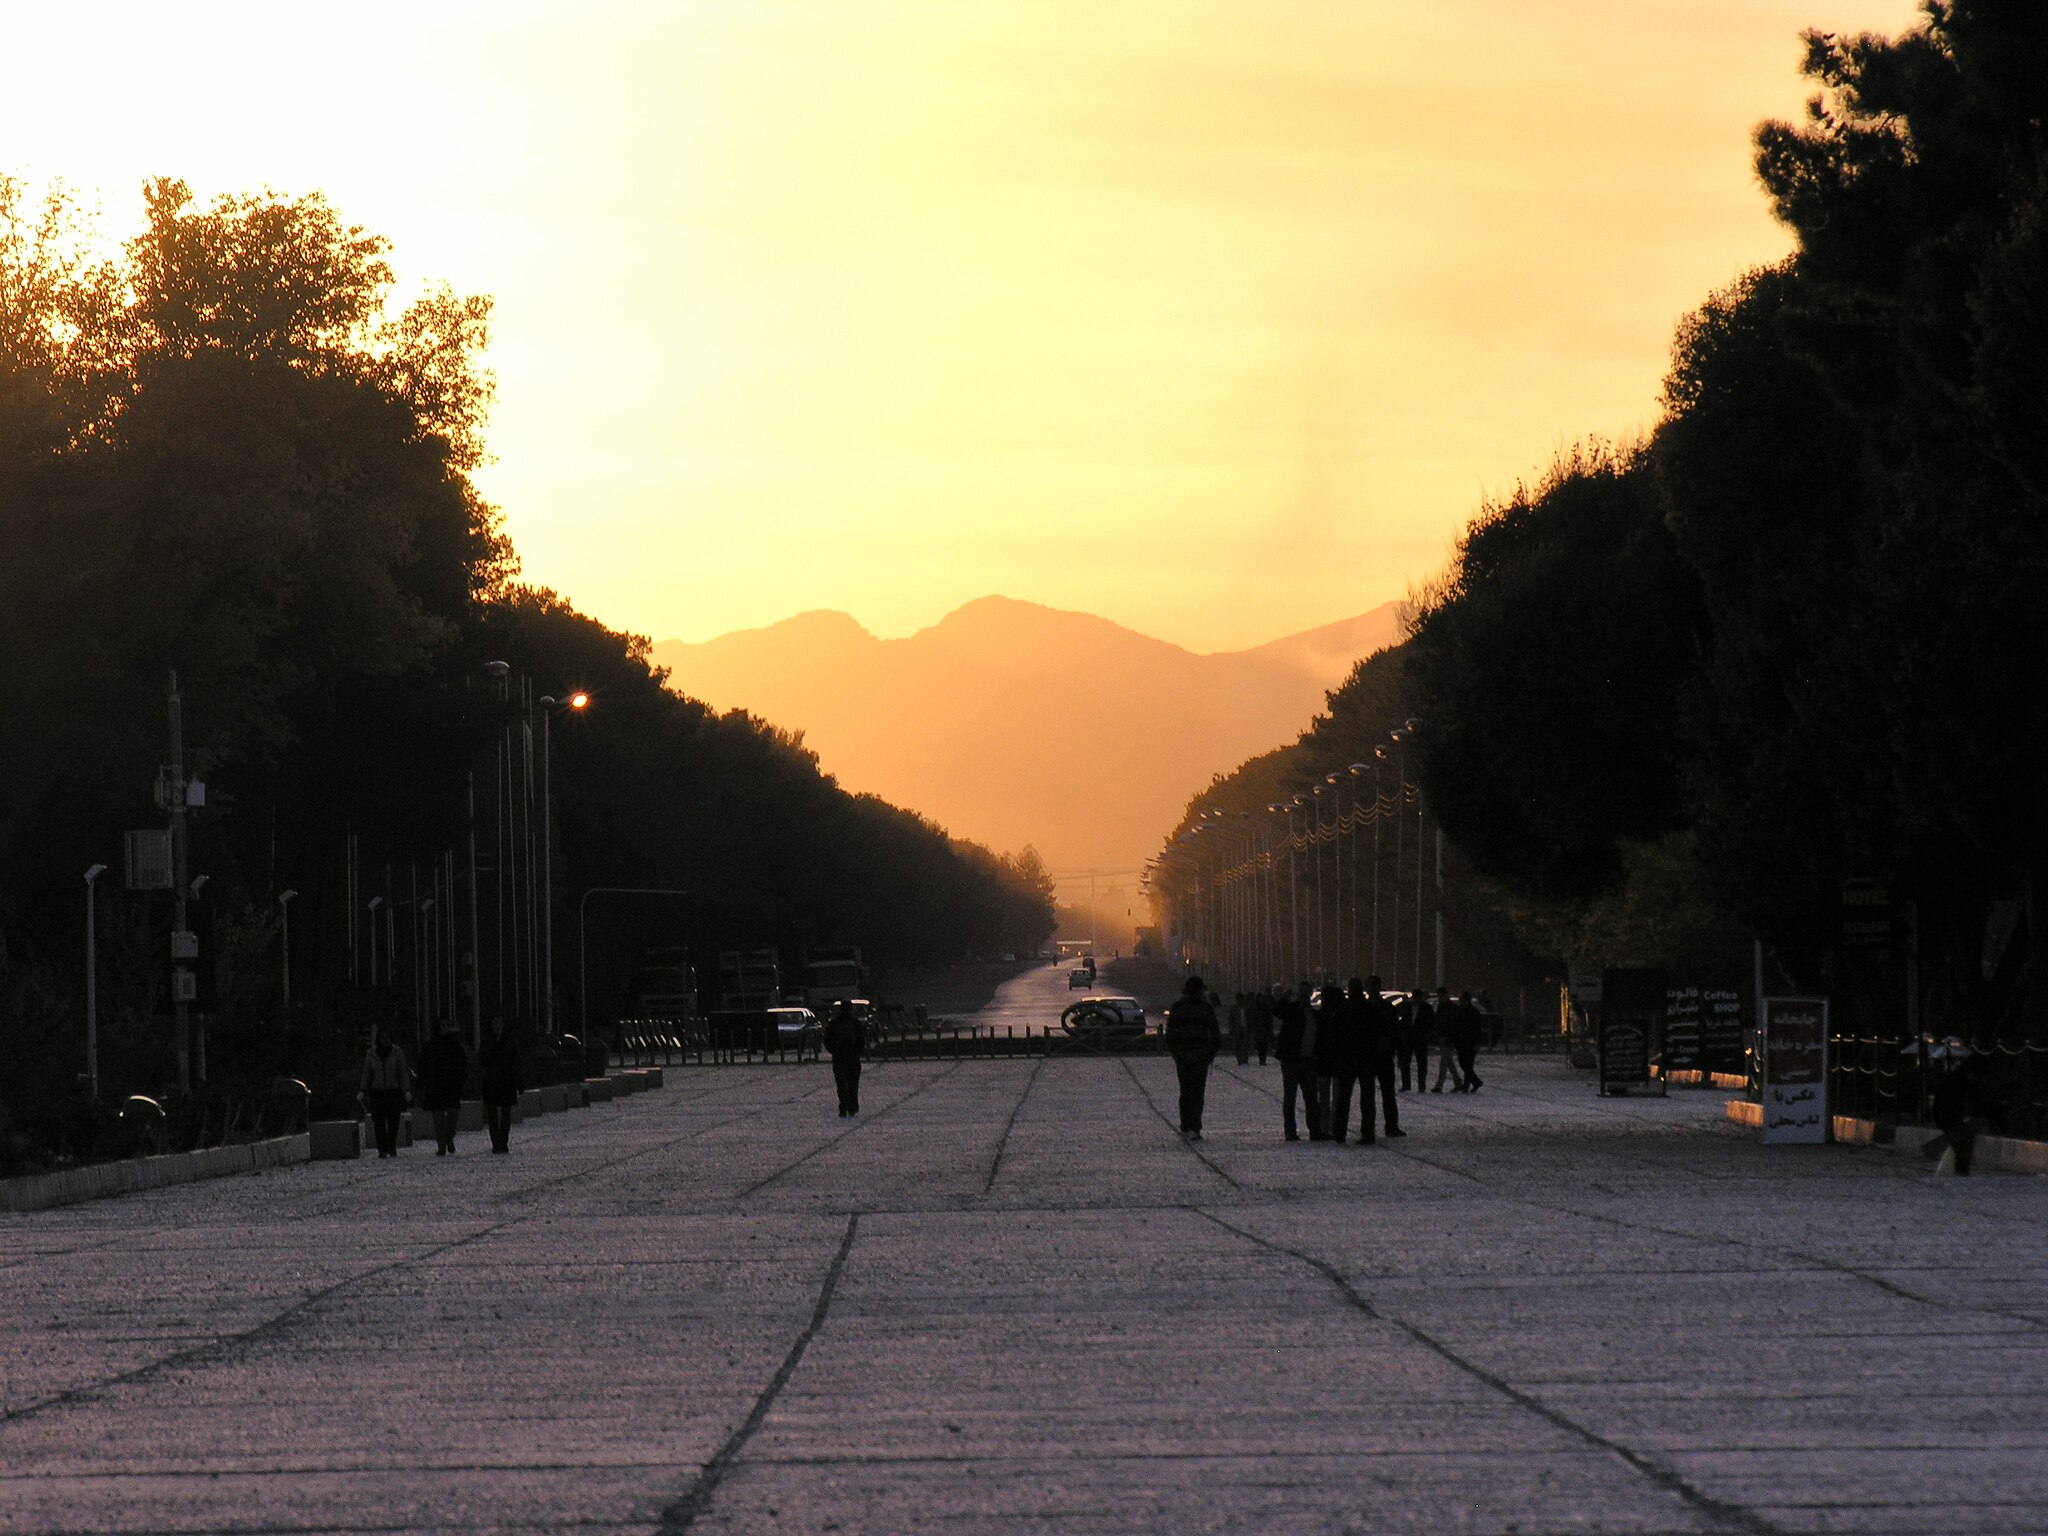
Title: Persepolis 24.11.2009 13-13-36
Description: Iran , Square in front of Persepolis
Date: 2009-11-24
Categories: Taken with Nikon Coolpix 8800, Sunsets of Persepolis, Files with coordinates missing SDC location of creation, 2009 in Persepolis, Iran photographs taken on 2009-11-24, Files by User:simisa, Photographic silhouettes of Persepolis